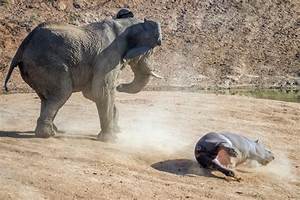
Label: elephant